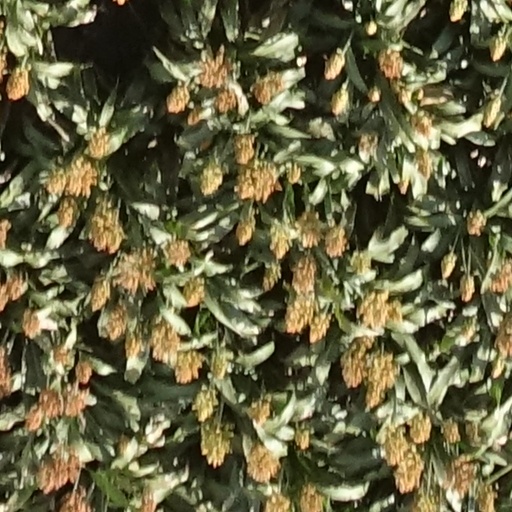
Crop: sorghum